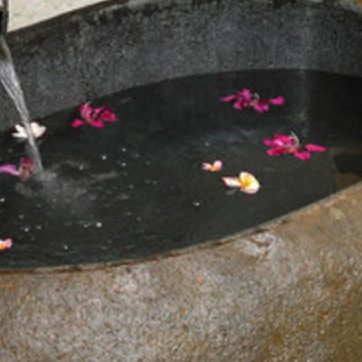
Material: water